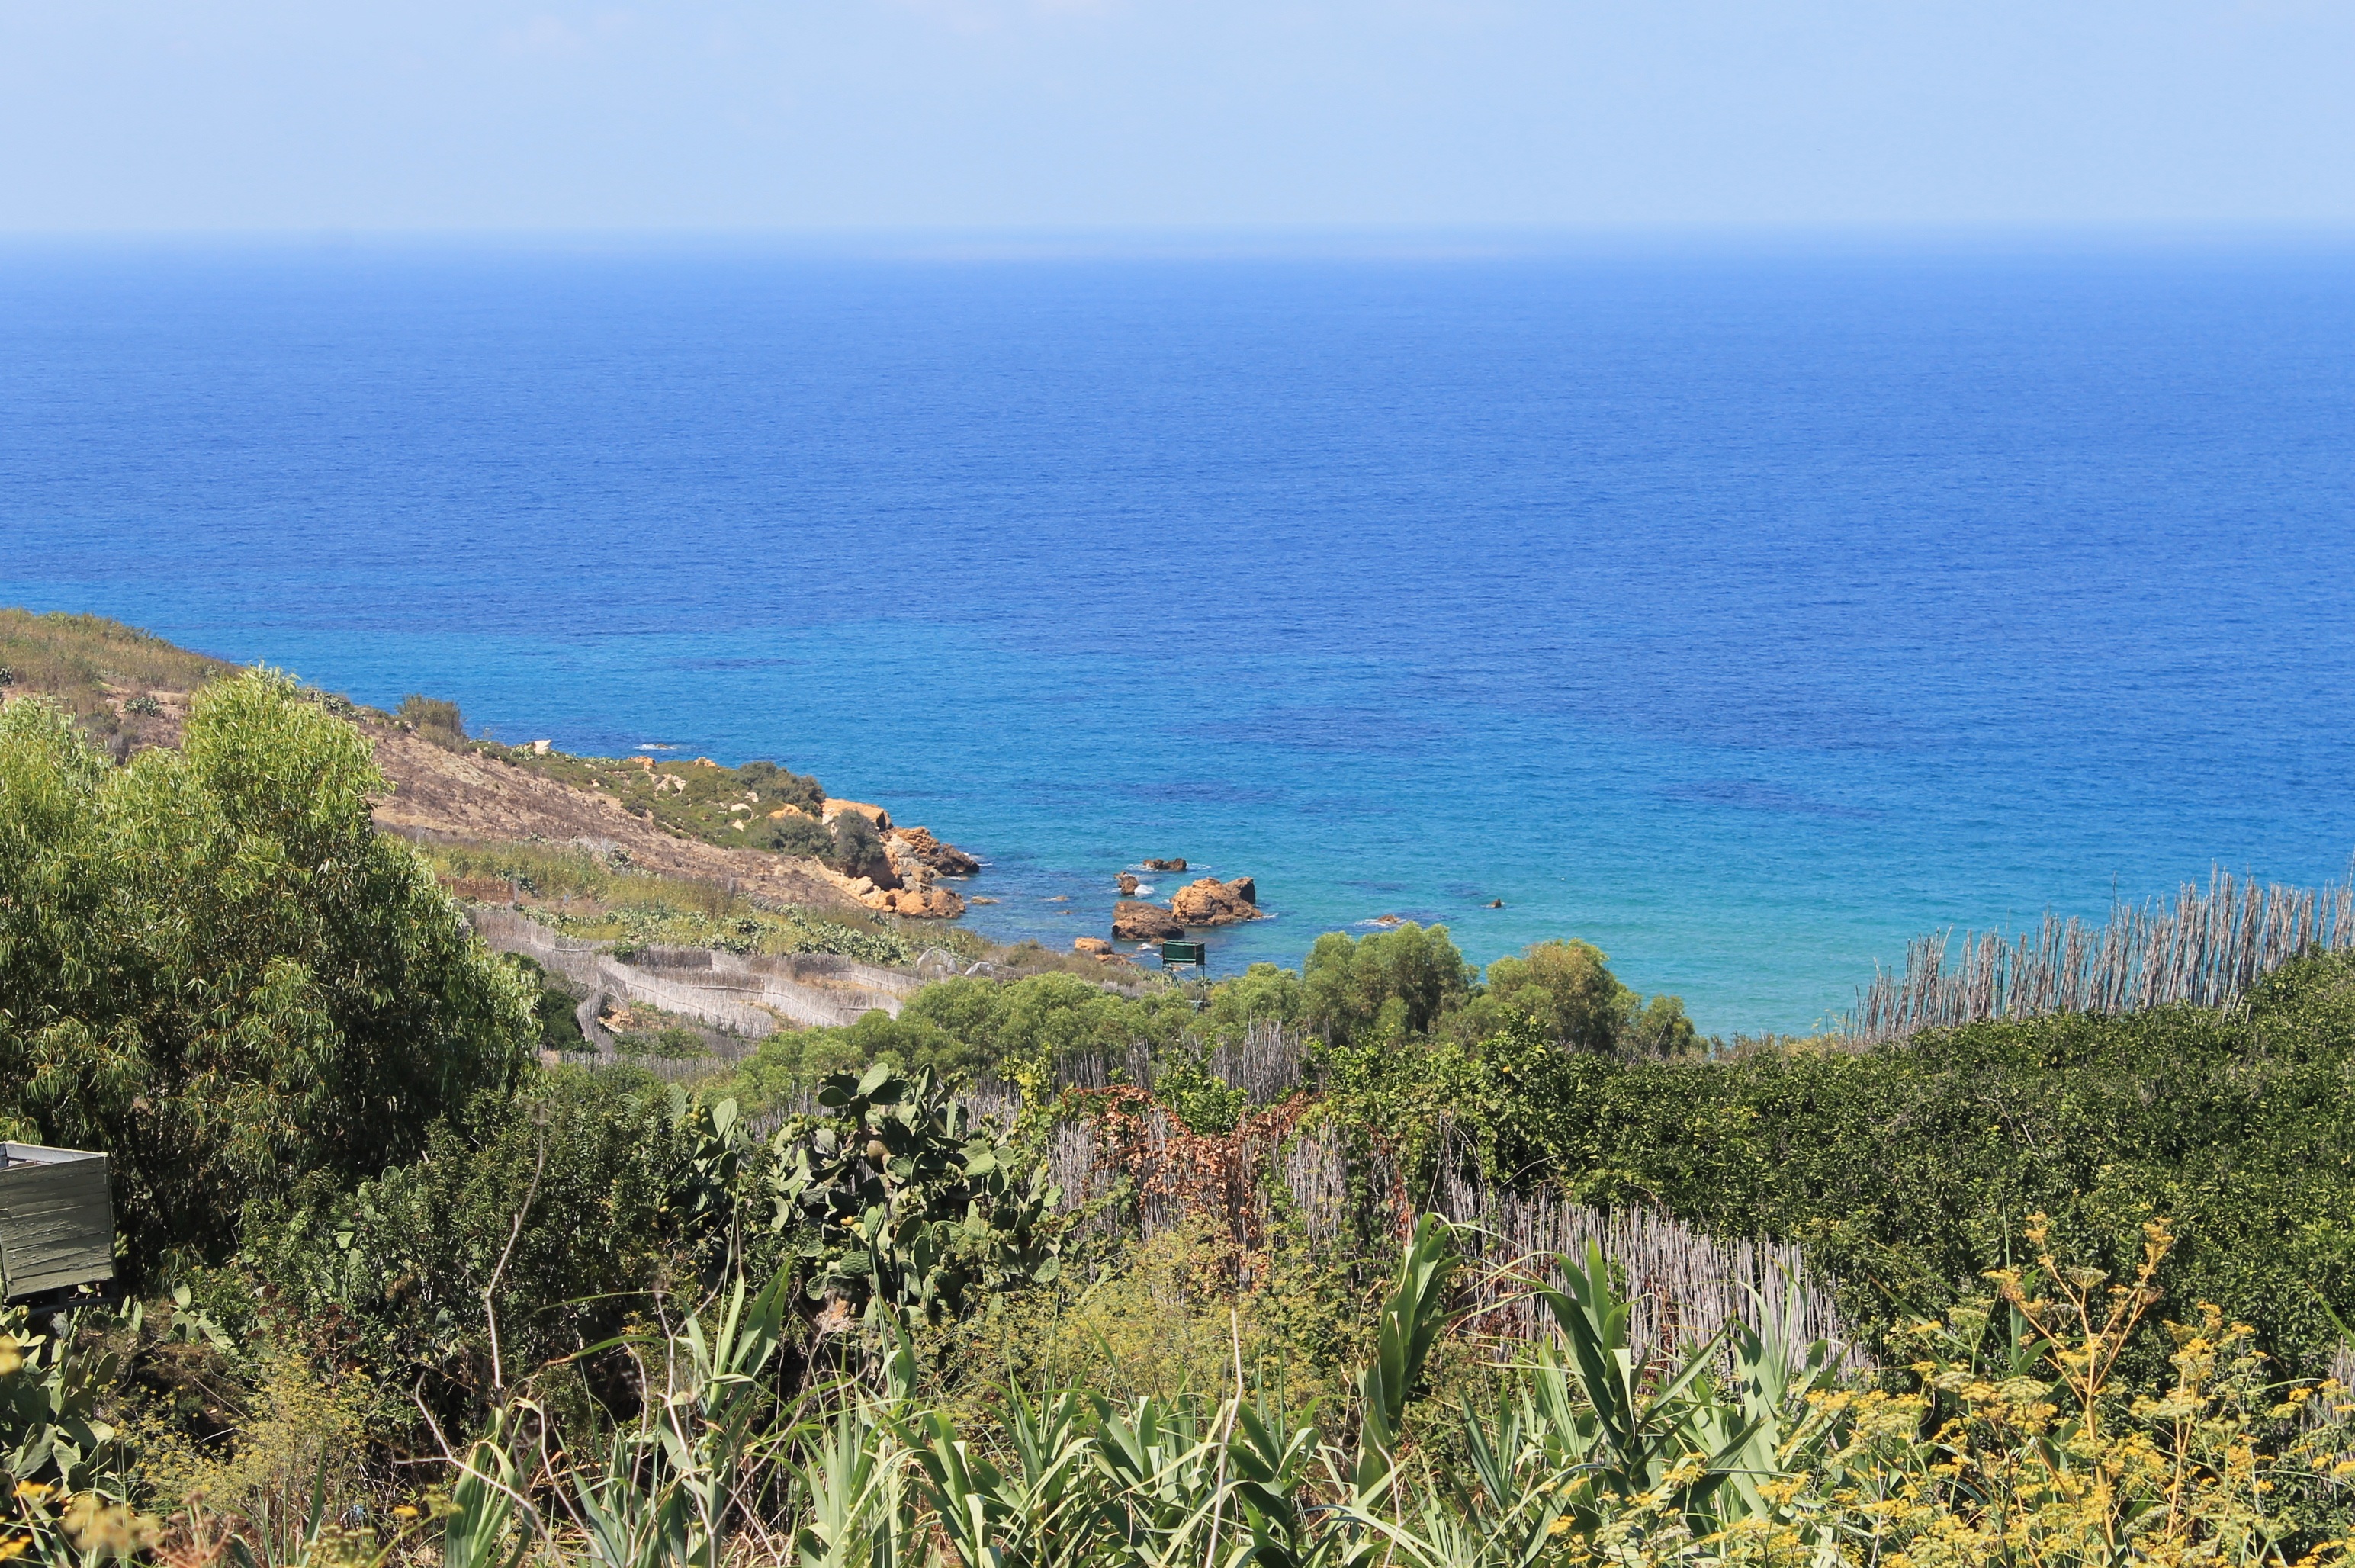
beach, landscape, sea, coast, ocean, horizon, shore, cliff, cove, green, mediterranean, bay, blue, terrain, trees, cape, gozo